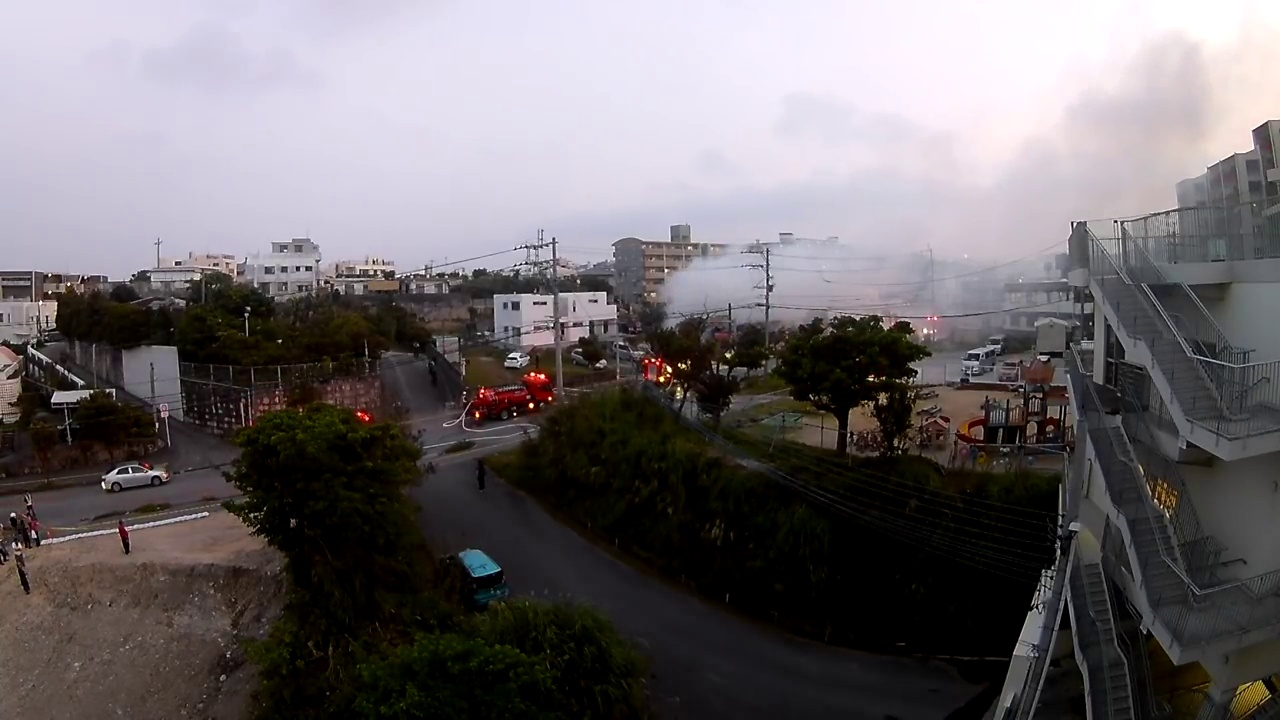
Fire: no
Smoke: yes